Whipple Jones (The Bold and the Beautiful)

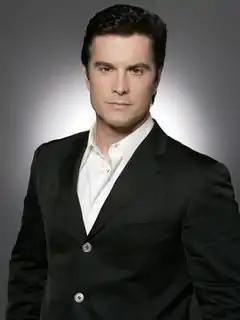

Whipple Jones III is a fictional character from the CBS soap opera "The Bold and the Beautiful", portrayed by Rick Hearst.